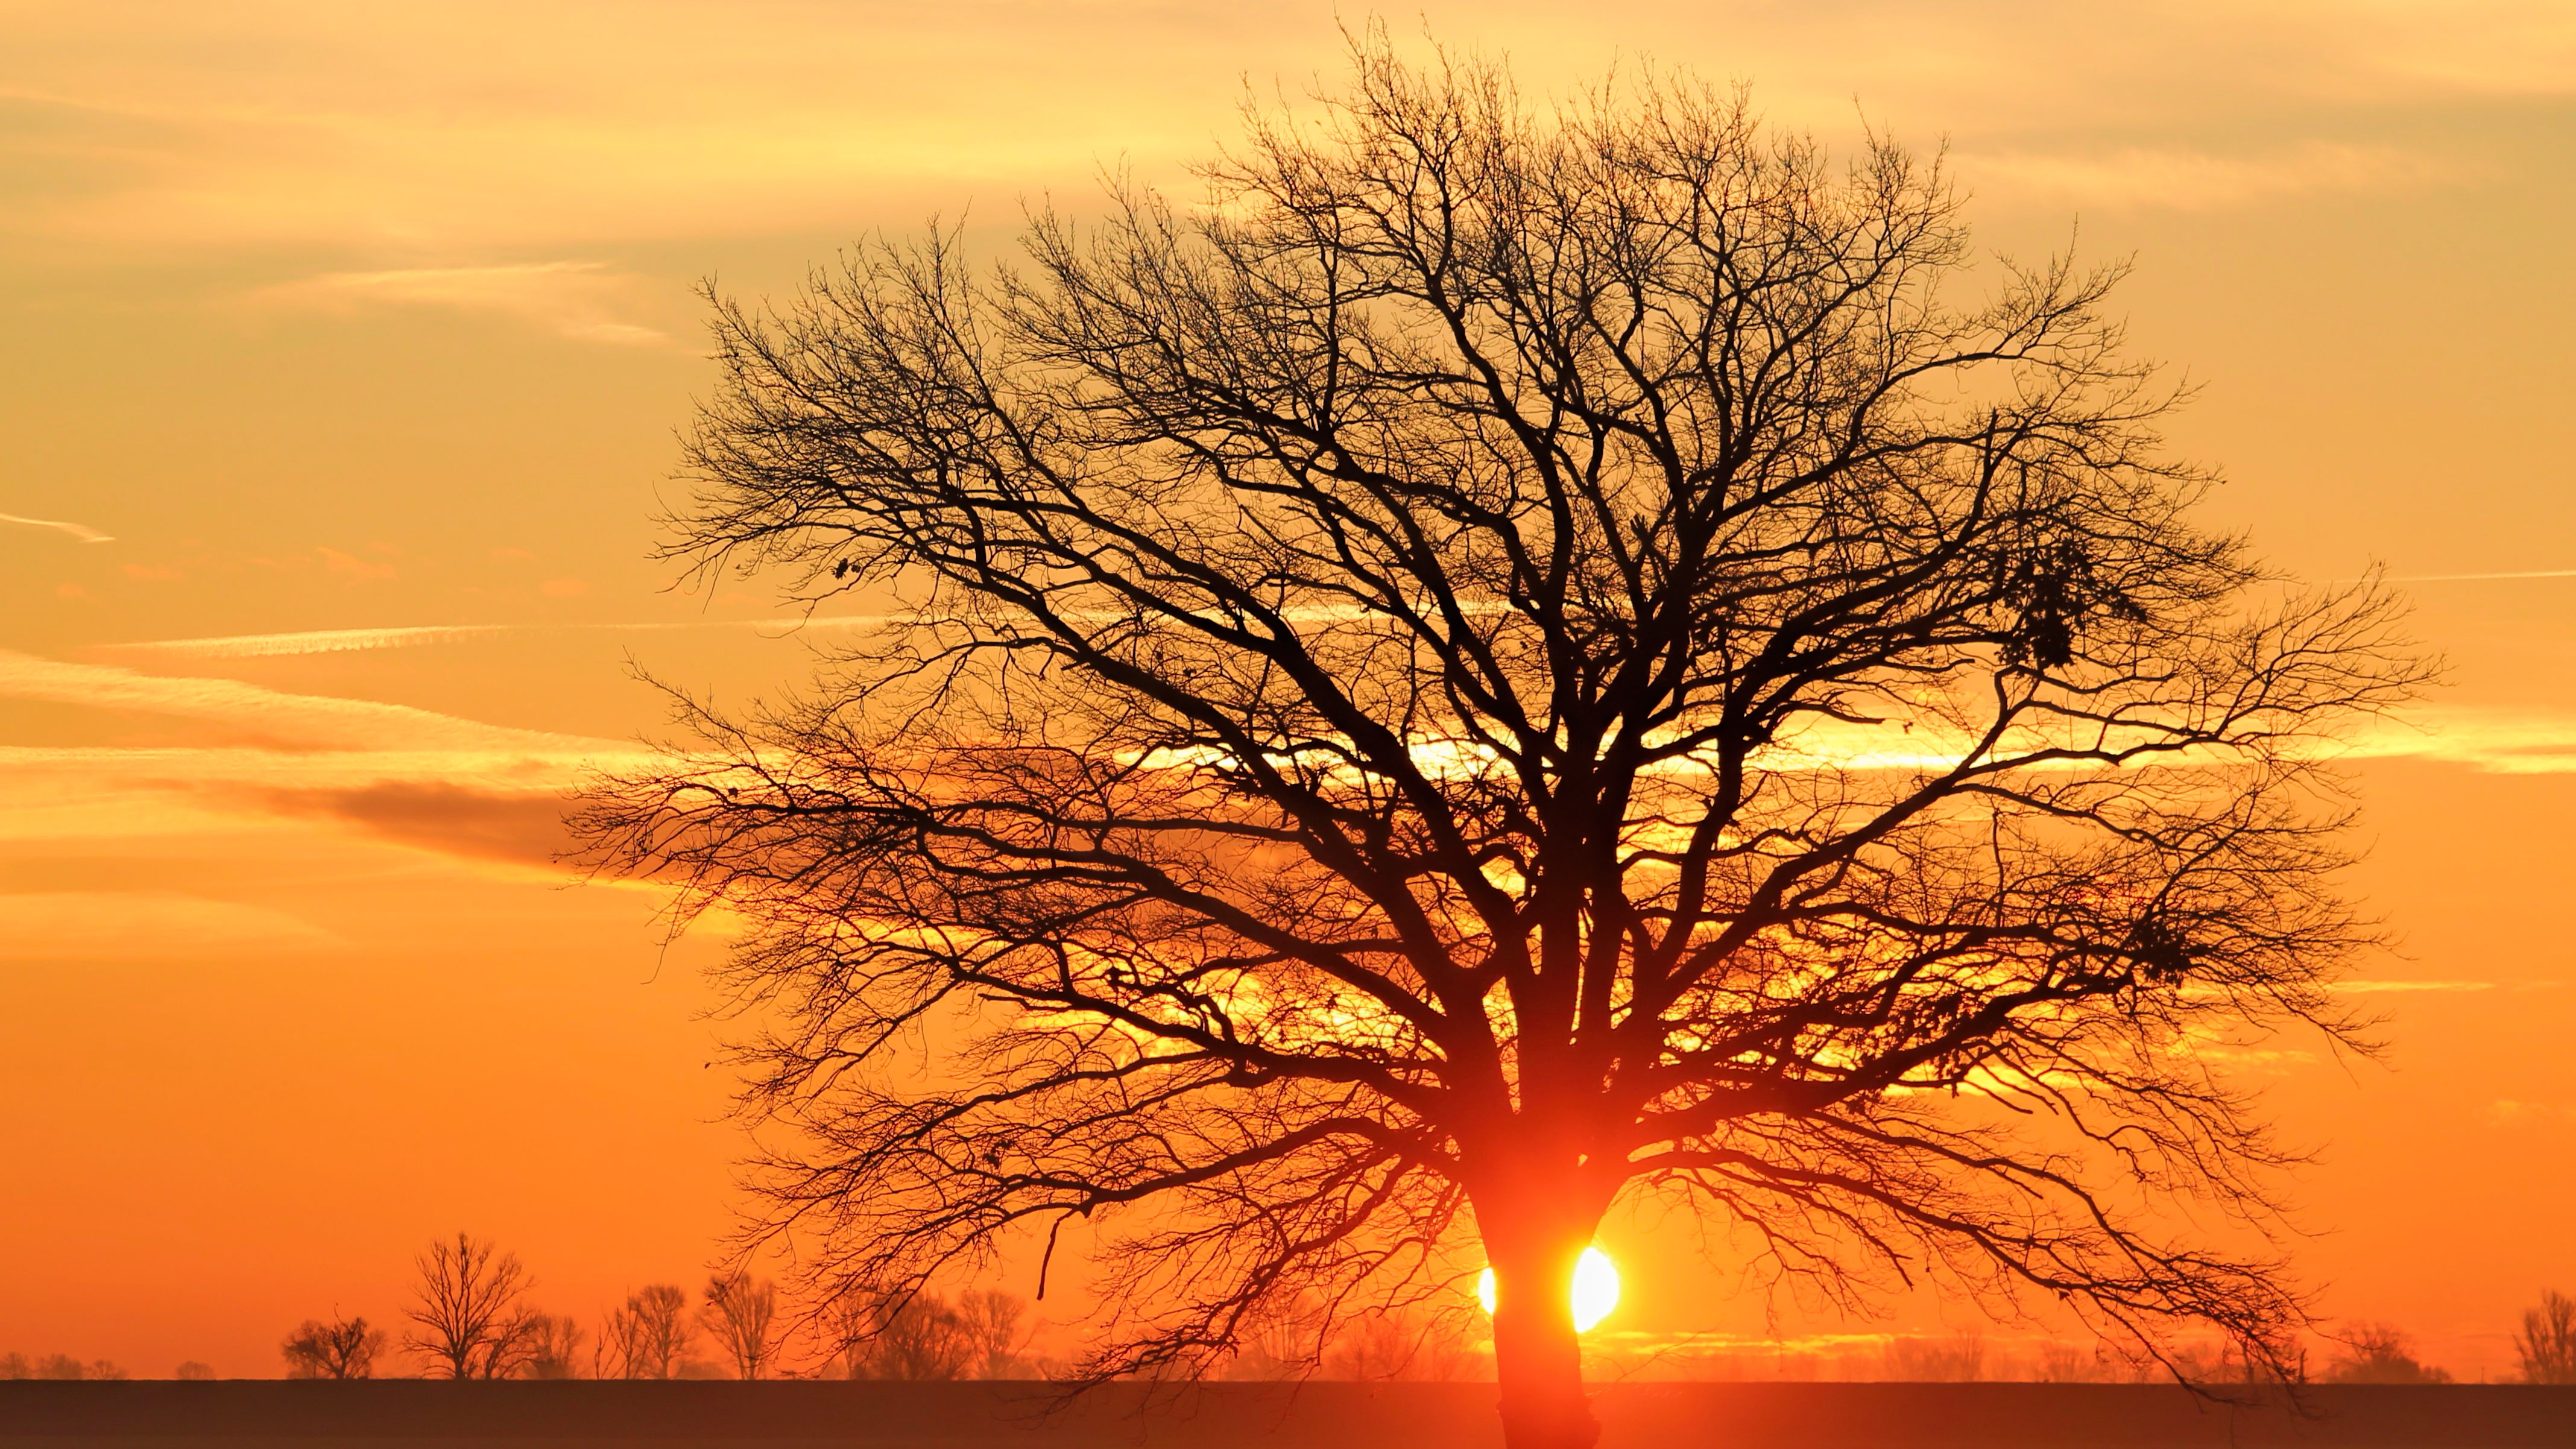
landscape, tree, nature, branch, plant, sky, sun, sunrise, sunset, mist, field, sunlight, morning, dawn, dusk, evening, twilight, autumn, savanna, clouds, abendstimmung, afterglow, evening sky, silhuette, prettin, atmospheric phenomenon, woody plant, red sky at morning, elbaue